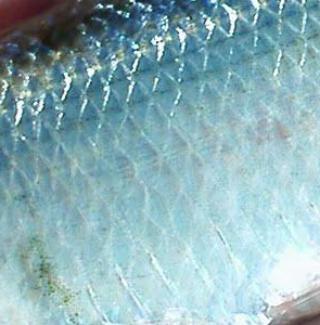
Texture: scaly